Orhei

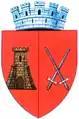
Interwar Coat of Arms of Orhei

Orhei takes its name from the Hungarian Őrhely, , as it was an outpost of the Hungarian army guarding the "gyepű". It was the Ottoman-occupied military center of northern Bessarabia until it was ceded to the Russian Empire in 1812. The word "orhei" was used by local population, meaning "strengthened hill, fortress, deserted courtyard". The name "Orhei" is derived from the Hungarian word Őrhely or Várhely, the earlier meaning "lookout post", dating from the 13th century, when Hungarian forces built a series of defences in the area. Orhei gets its name from Orheiul Vechi, an active monastery near the village of Ivancea.